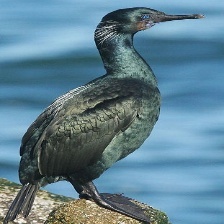
Species: BRANDT CORMARANT
Scientific name: PHALACROCORAX PENICILLATUS